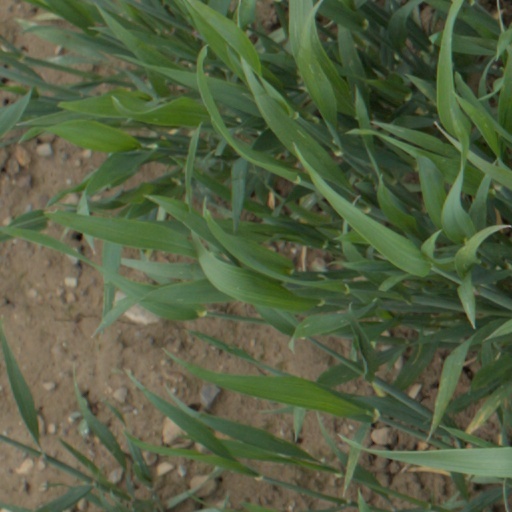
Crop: wheat